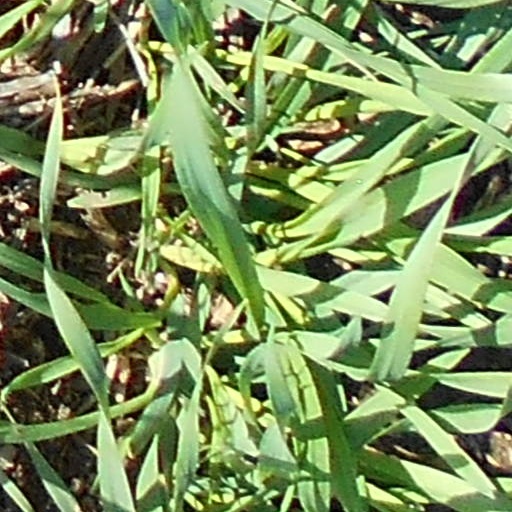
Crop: wheat